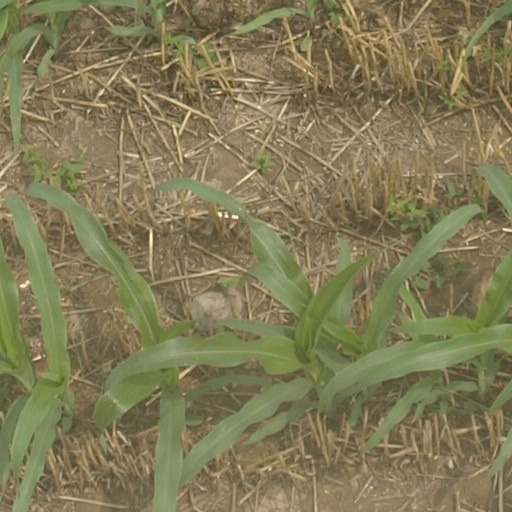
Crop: maize; corn